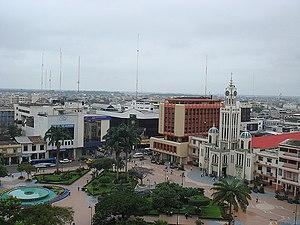
Machala est une ville du sud-ouest de l'Équateur et la capitale de la province d'El Oro. Sa population était estimée à 231 260 habitants en 2010, ce qui en fait la quatrième ville du pays.
Cet article présente une liste des principales villes d'Équateur jusqu'en 2012.